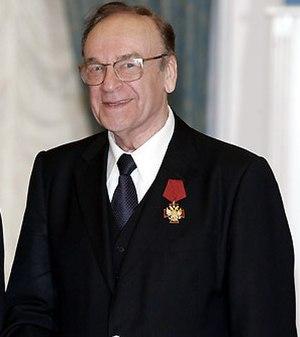
Igor Leonidovitch Kirillov, né le 14 septembre 1932 à Moscou, est un journaliste russe, animateur de télévision et présentateur du journal télévisé.